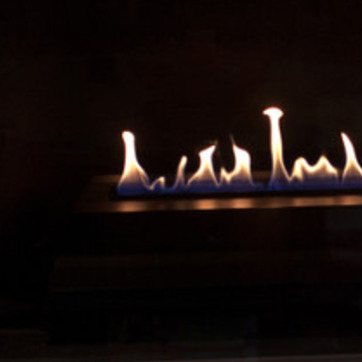
Material: other